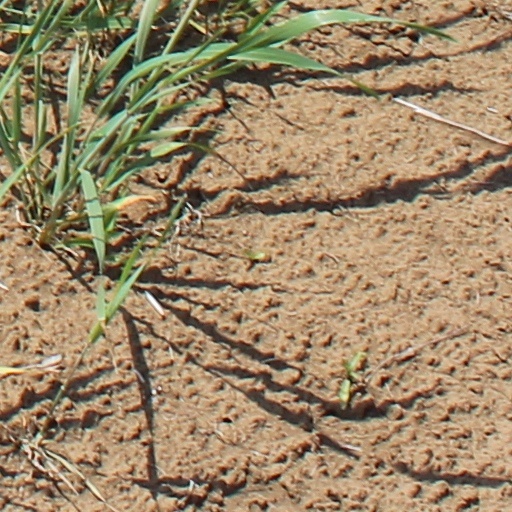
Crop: wheat